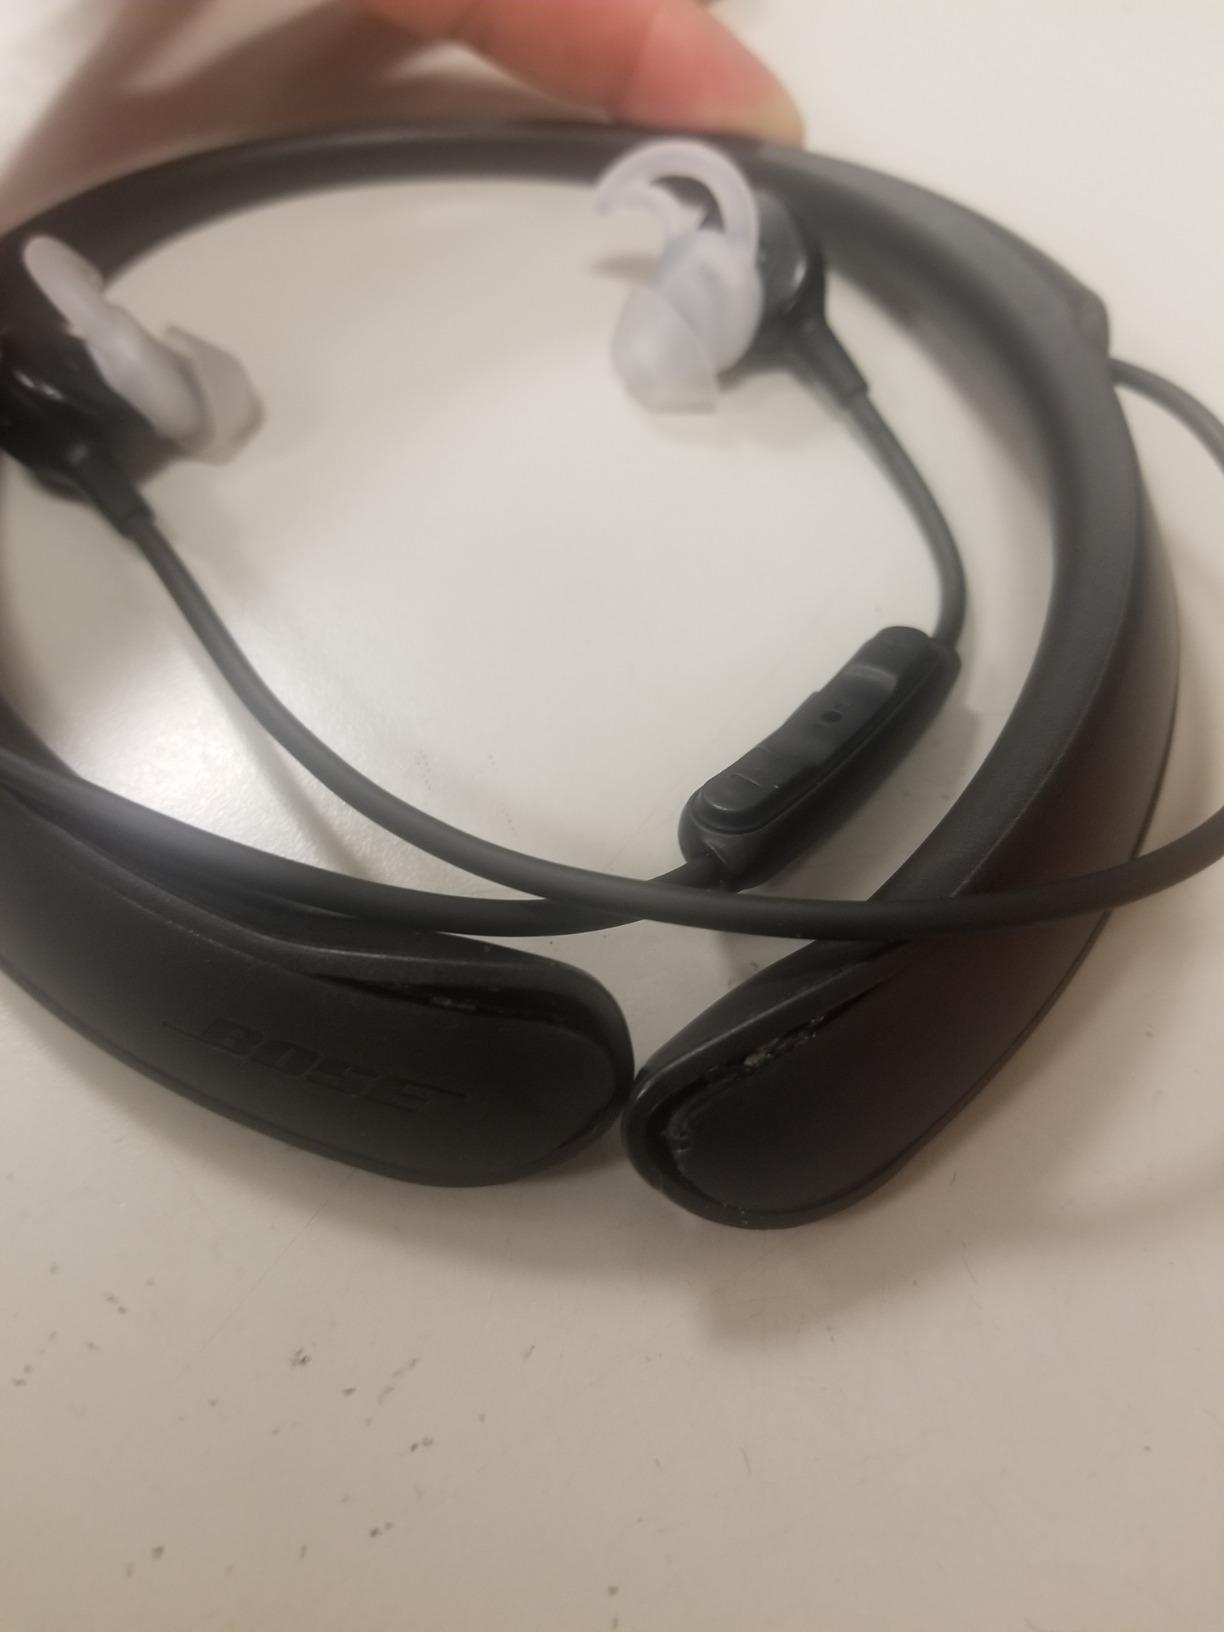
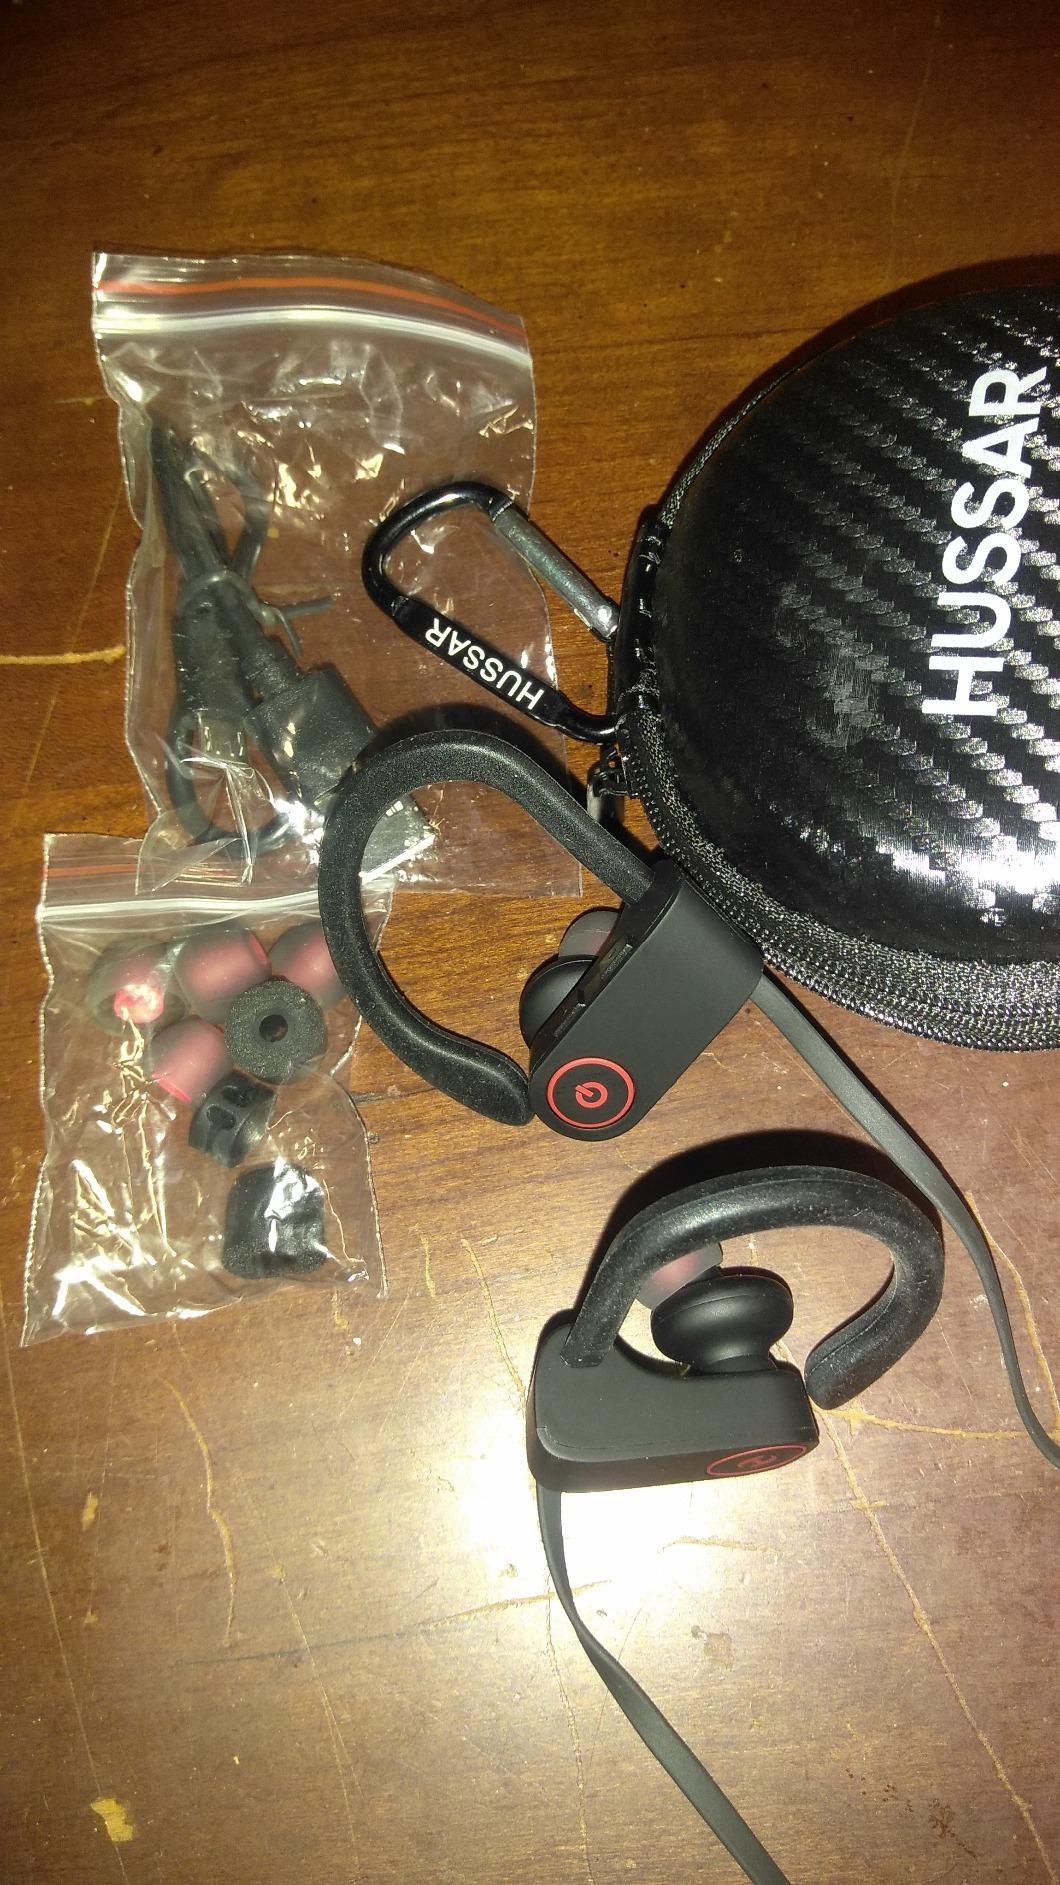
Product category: headphones
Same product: no